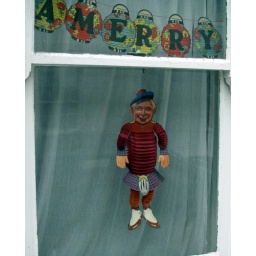
Old paper Christmas decorations in a window in Brighton.